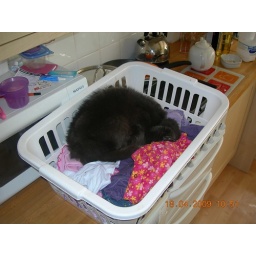
boris the cat asleep in the laundry basket DSCN9424